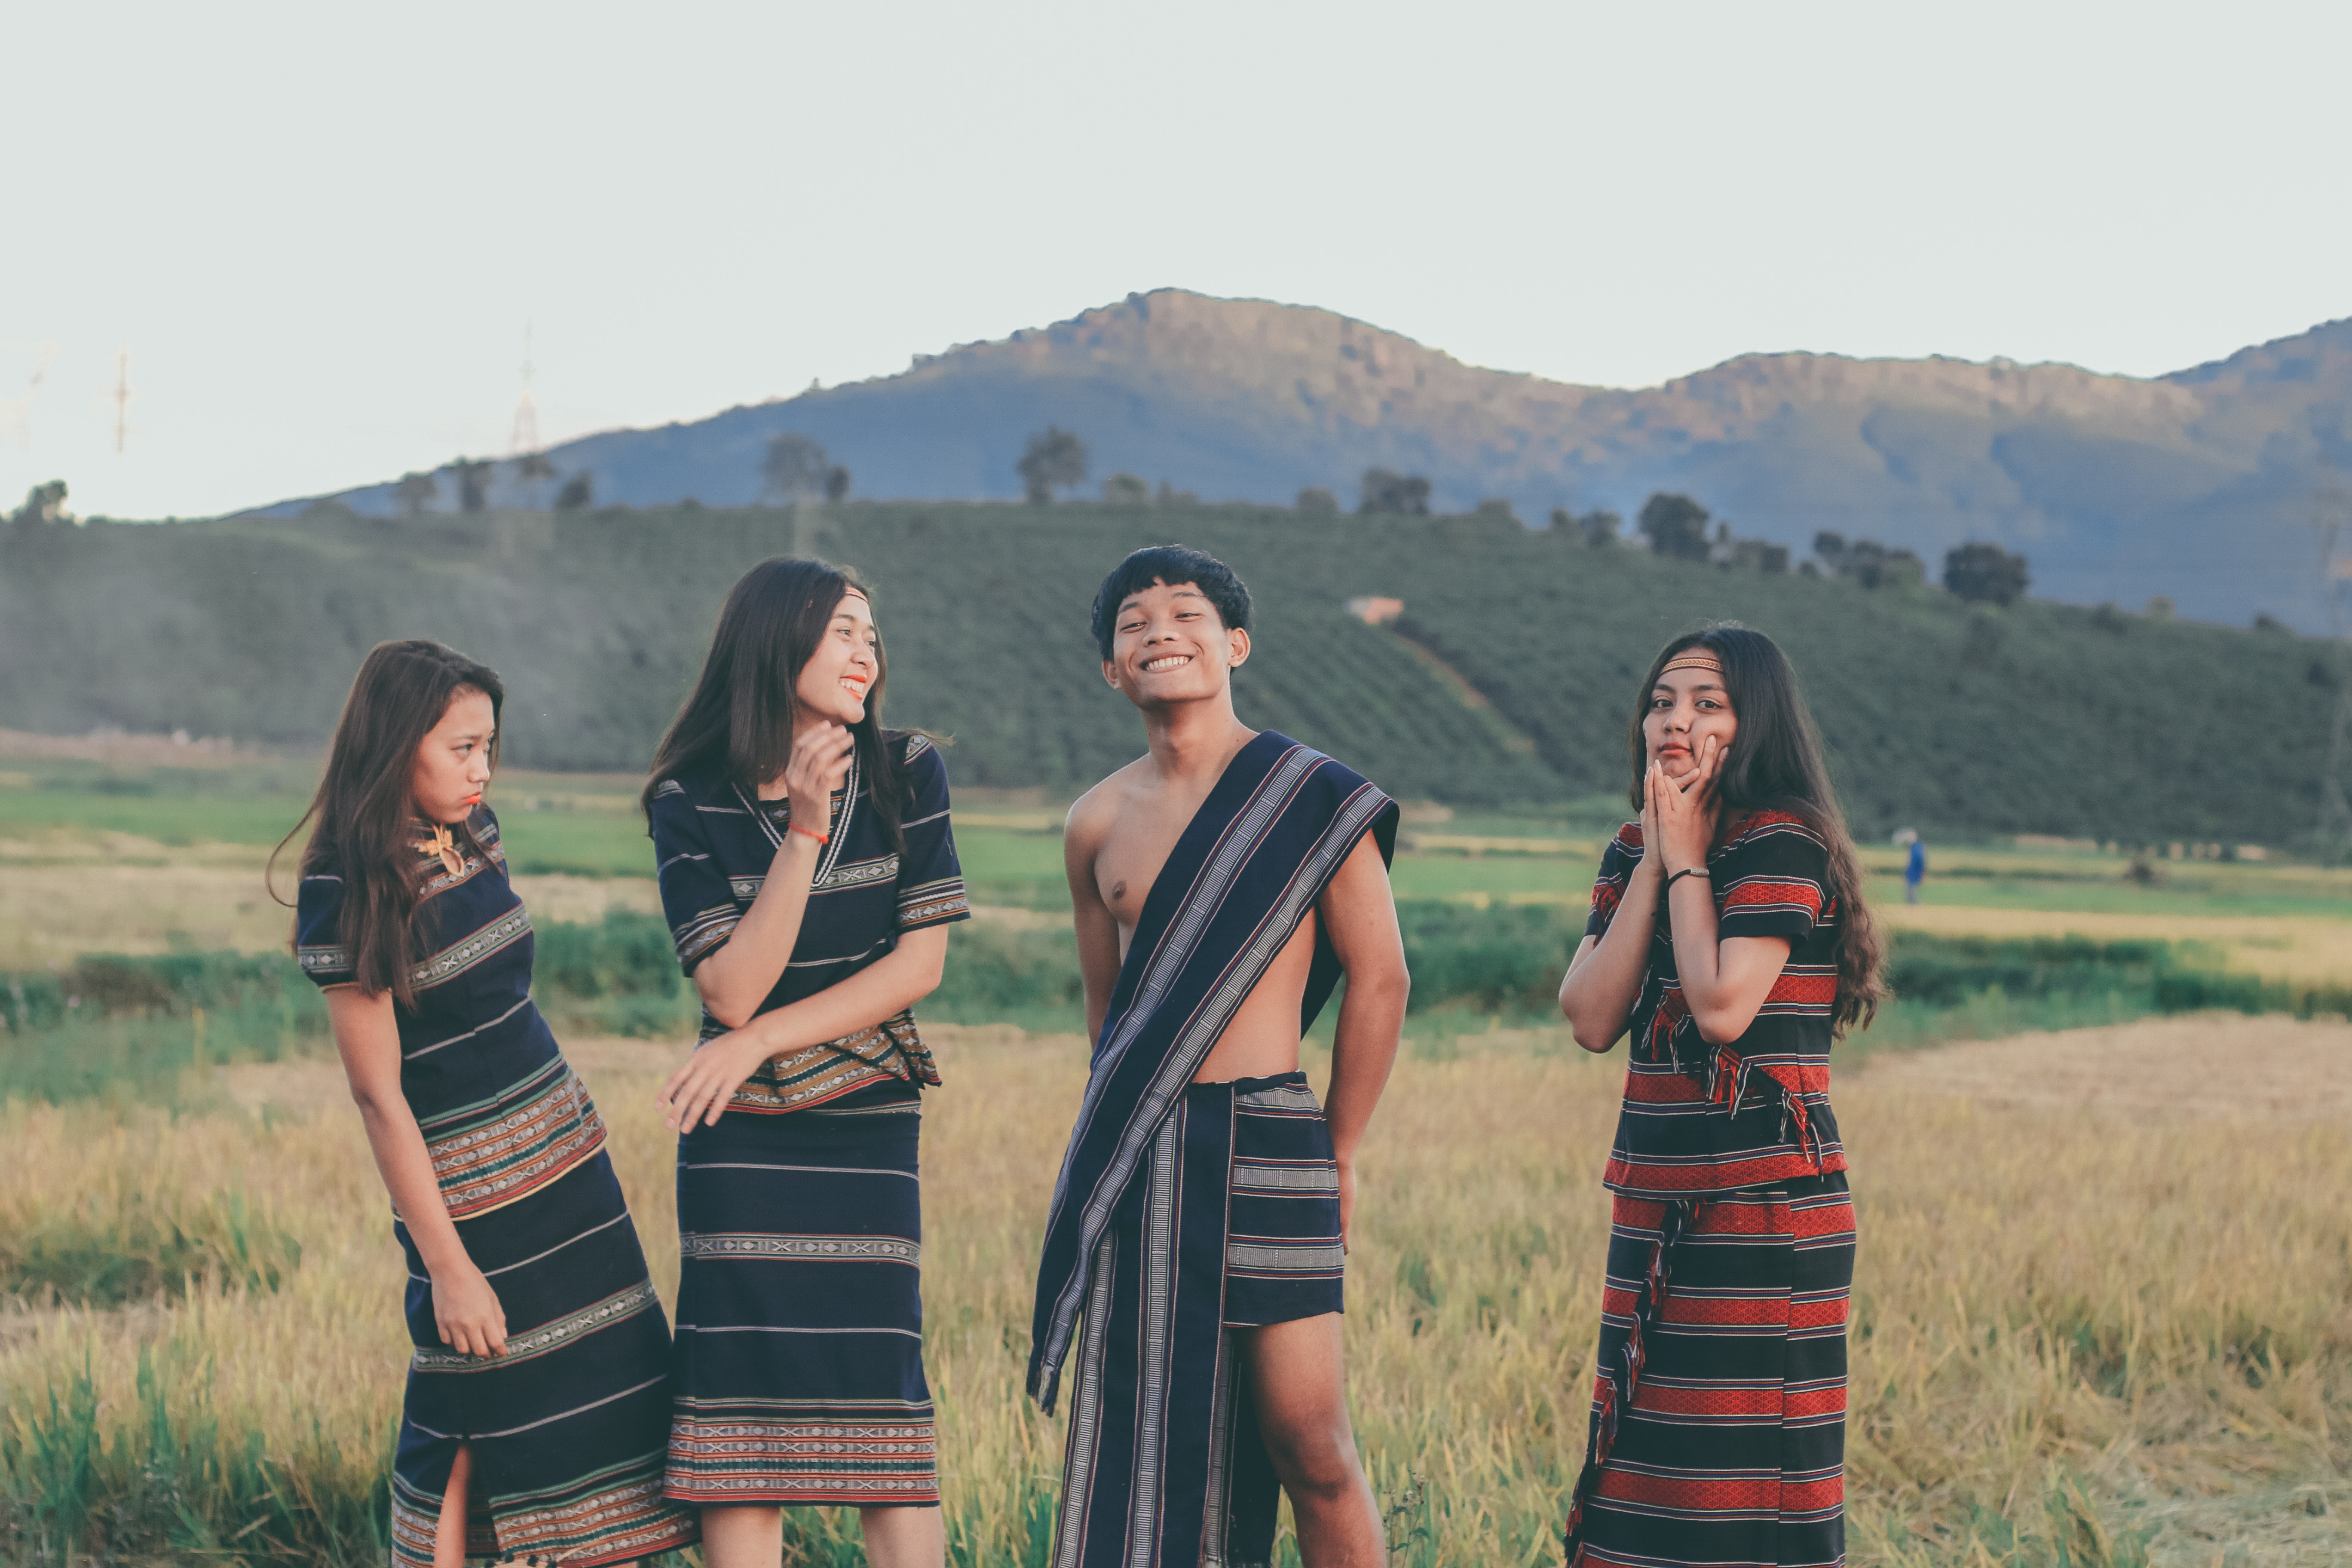
photograph, people, friendship, sky, grassland, dress, grass, photography, tree, mountain, summer, landscape, adaptation, smile, plain, tourism, hill, vacation, plant, soil, formal wear, leisure